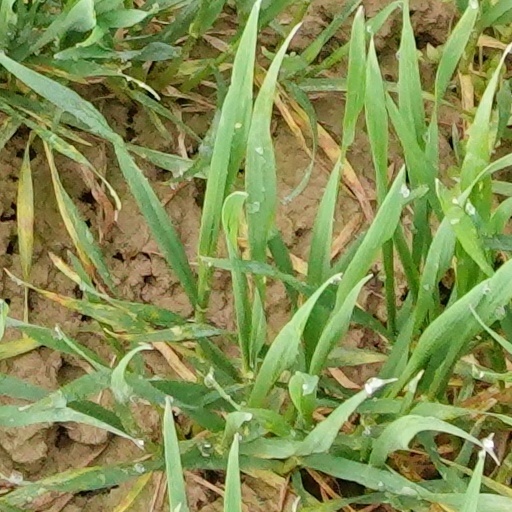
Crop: wheat